Pittock Mansion

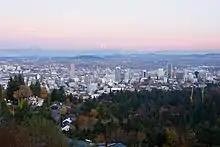
Vista of Portland from Pittock Mansion

Visitors can drive up to the mansion, located at 3229 NW Pittock Drive. The Wildwood Trail through Forest Park also crosses the mansion's parking area, allowing hikers to arrive at Pittock Mansion on foot.